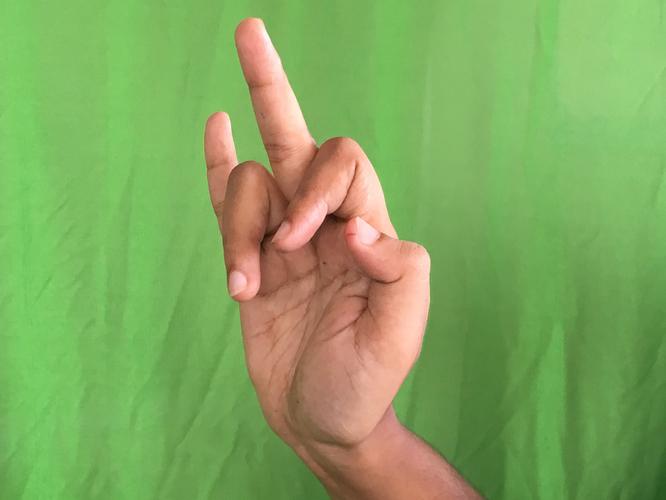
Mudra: Shukatundam
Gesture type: single_hand